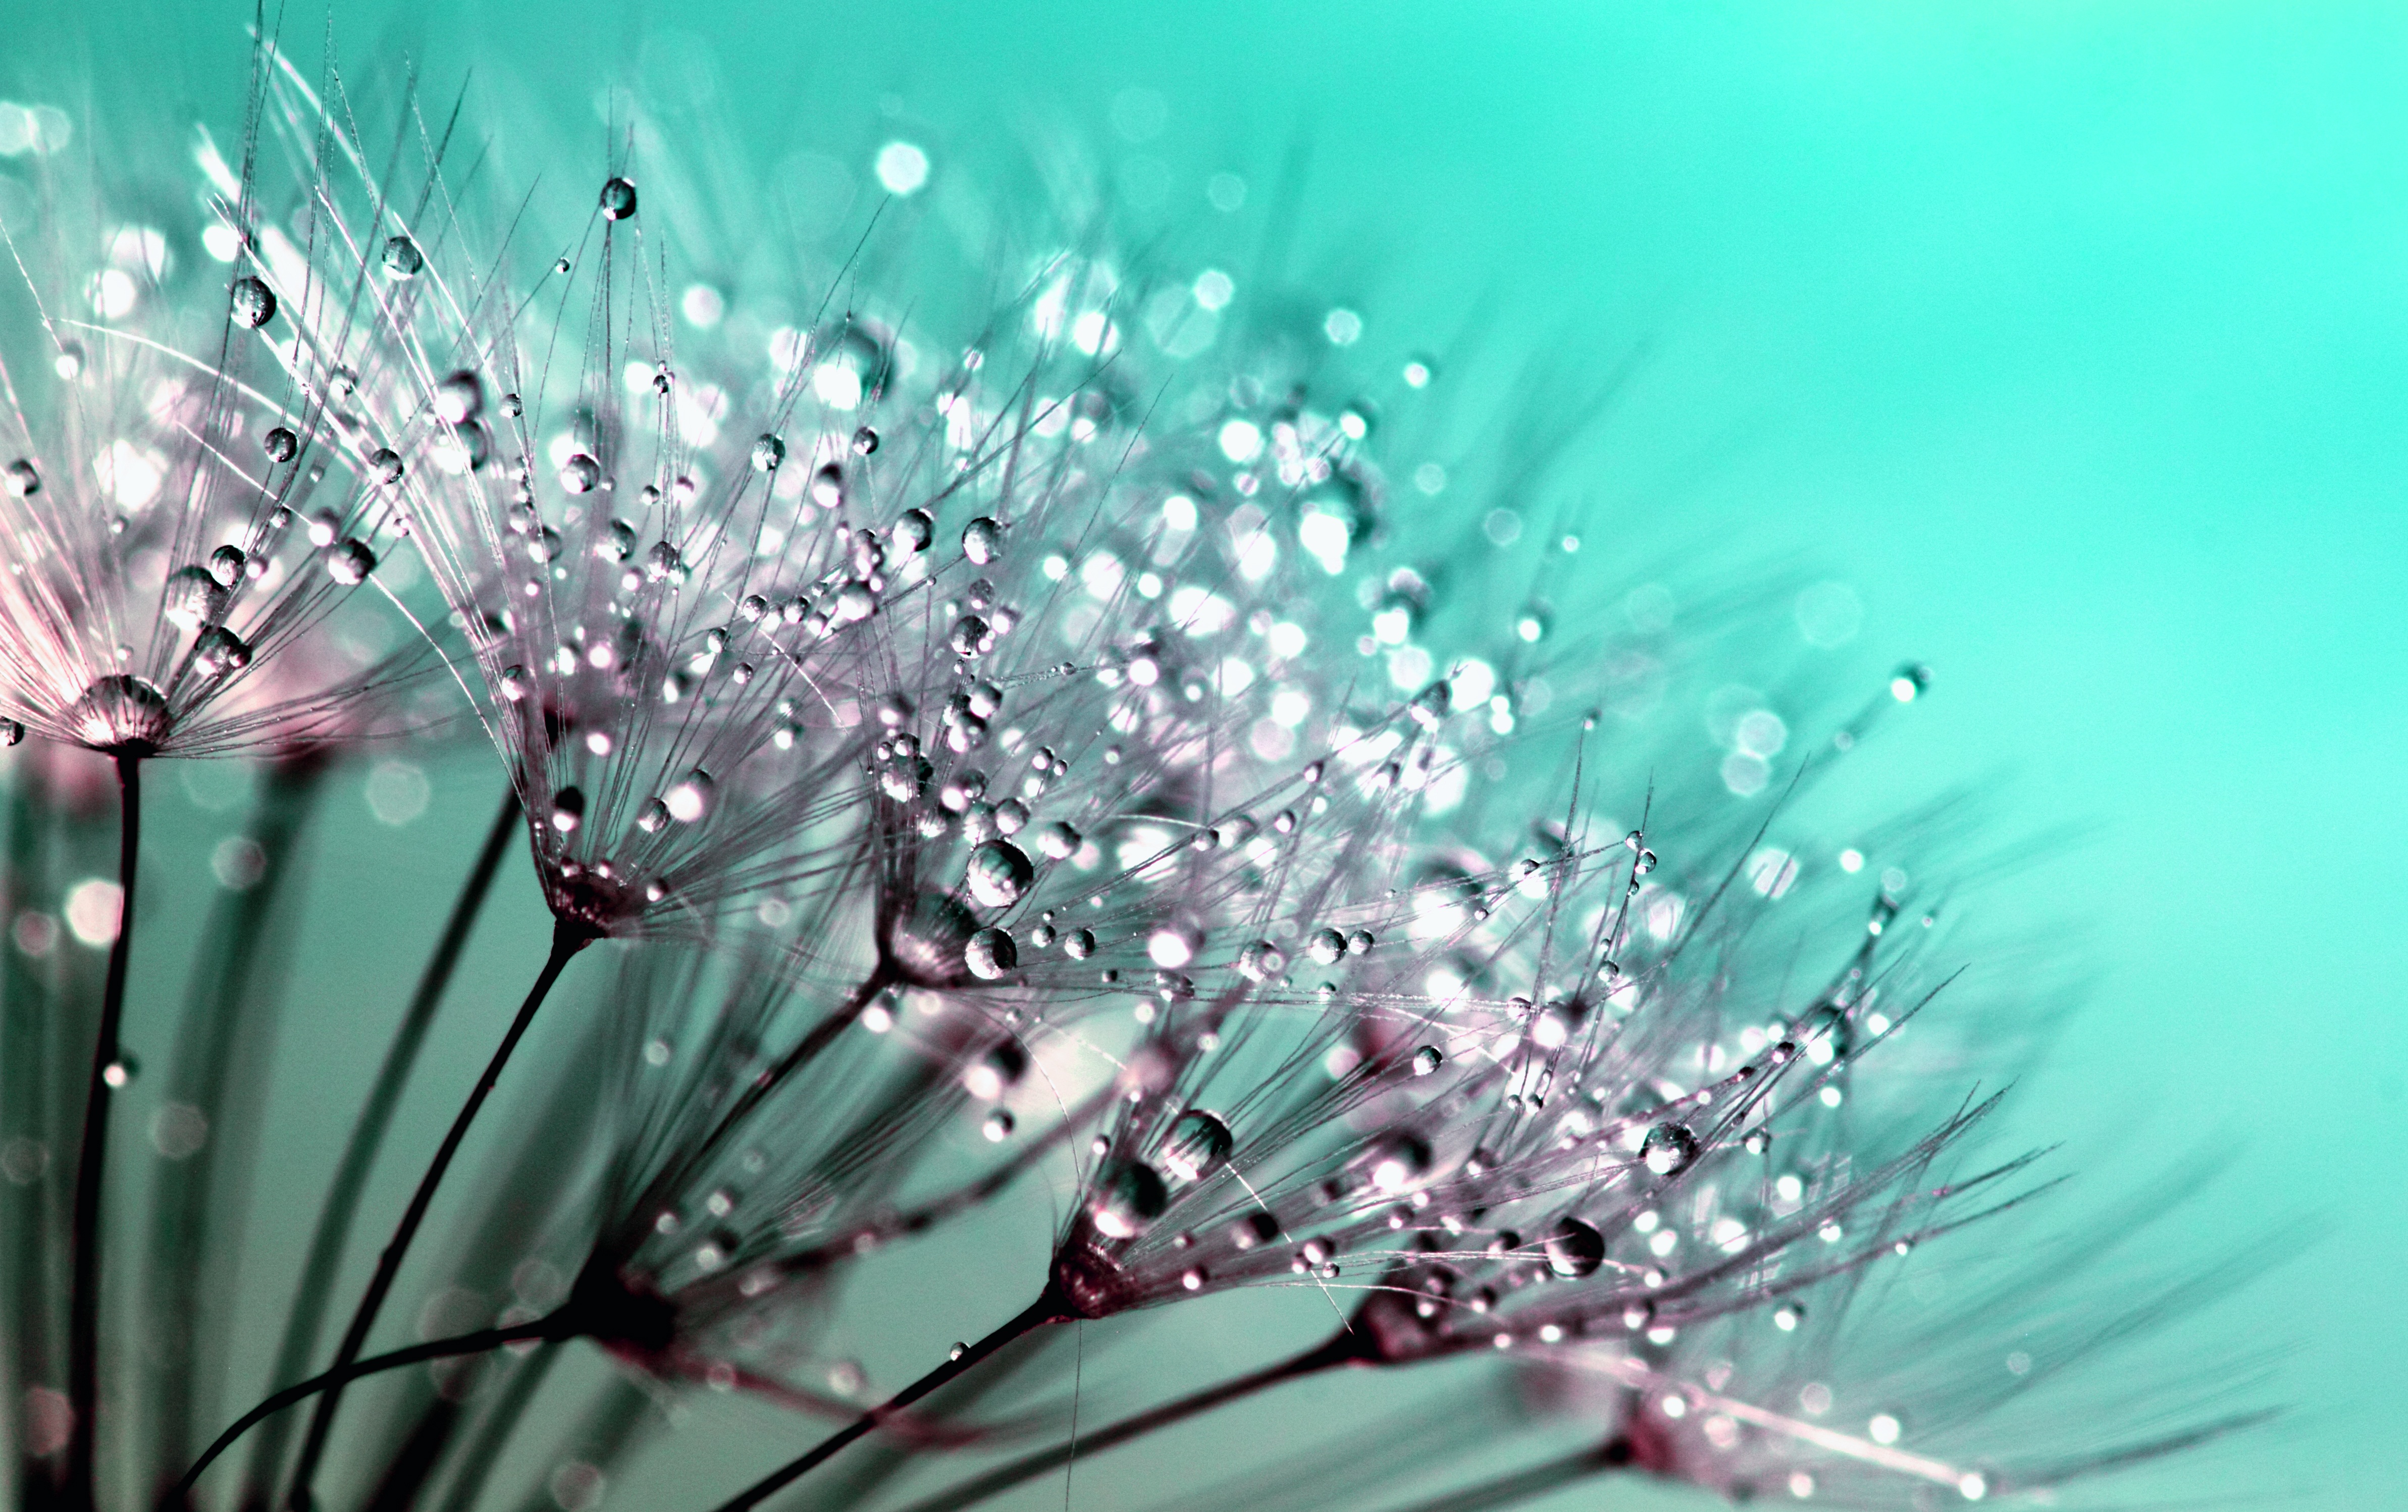
water, nature, branch, dew, plant, photography, dandelion, leaf, flower, petal, frost, green, macro, flora, flowers, close up, raindrops, dewdrops, moisture, freezing, macro photography, blowballs, water drops, dandelion seeds